Samuel Alito

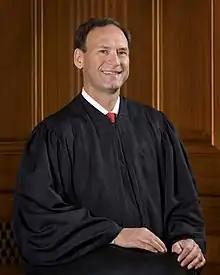
Official portrait, 2007

Samuel Anthony Alito Jr. (born April 1, 1950) is an American jurist who serves as an associate justice of the Supreme Court of the United States. He was nominated to the high court by President George W. Bush on October 31, 2005, and has served on it since January 31, 2006. After Antonin Scalia, Alito is the second Italian American justice to serve on the U.S. Supreme Court.